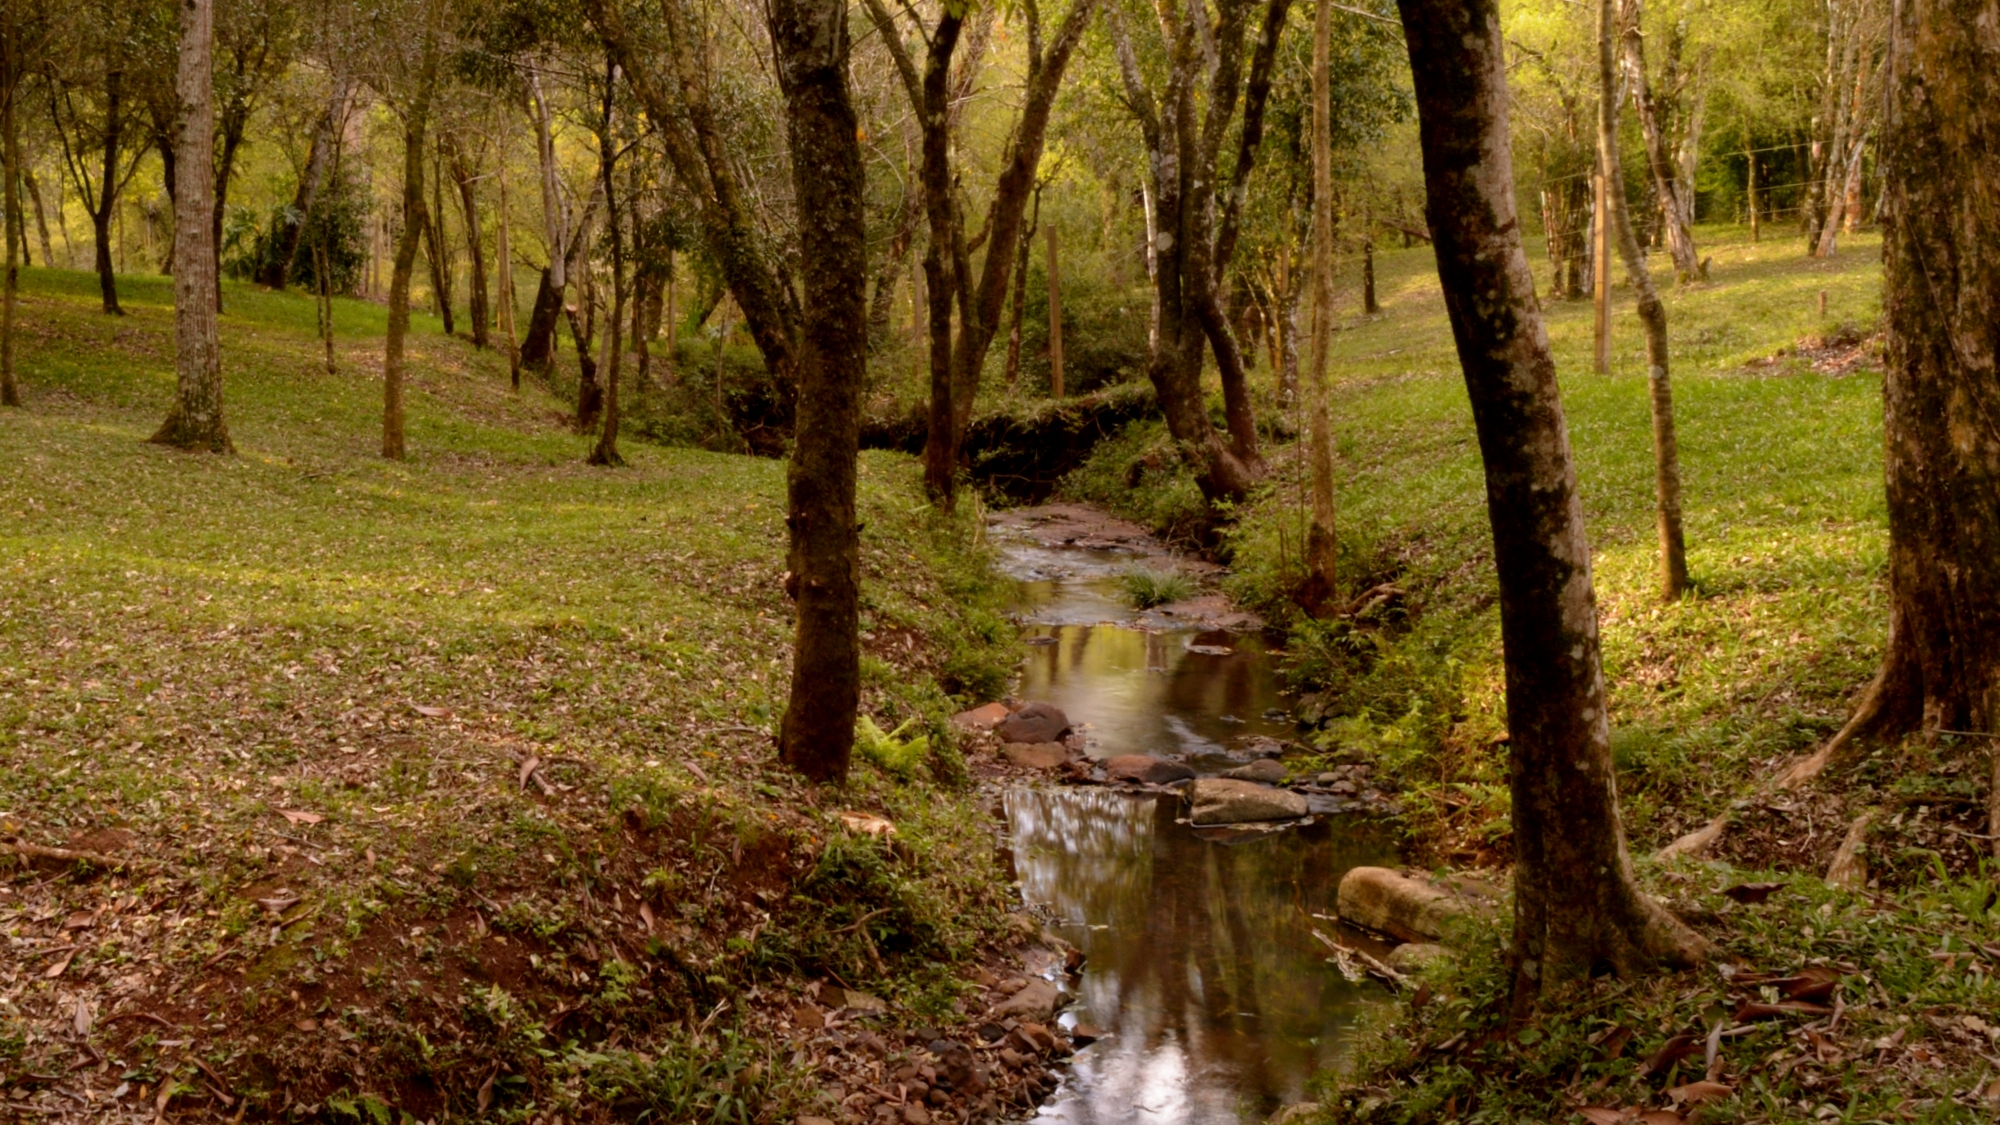
tree, nature, forest, wilderness, branch, plant, trail, meadow, sunlight, leaf, trunk, wildlife, stream, autumn, season, rainforest, deciduous, wetland, balneario, argentina, arroyo, woodland, misiones, obera, pelegrini, elchapa, habitat, ecosystem, biome, old growth forest, natural environment, geographical feature, woody plant